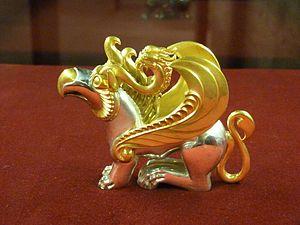
Les Arimaspes sont un peuple légendaire de Scythie, au-delà des Monts hyperboréens. Ils guerroyaient sans cesse contre les griffons, gardiens de l’or des trésors d'Apollon.
Les Scythes étaient un ensemble de peuples indo-européens d'Eurasie en grande partie nomades et parlant des langues iraniennes. Originaires d'Asie centrale, ils ont vécu leur apogée entre le VIIᵉ siècle av. J.-C. et la fin de l'Antiquité, notamment dans les steppes de l'Eurasie centrale, une vaste zone allant de l'Ukraine à l'Altaï, en passant par la Russie et le Kazakhstan. Les Perses désignaient ces peuples par le nom de Sakas, francisé en Saces. De nombreuses sources antiques attestent des peuples scythes, les Assyriens mentionnent les Saces dès −640.